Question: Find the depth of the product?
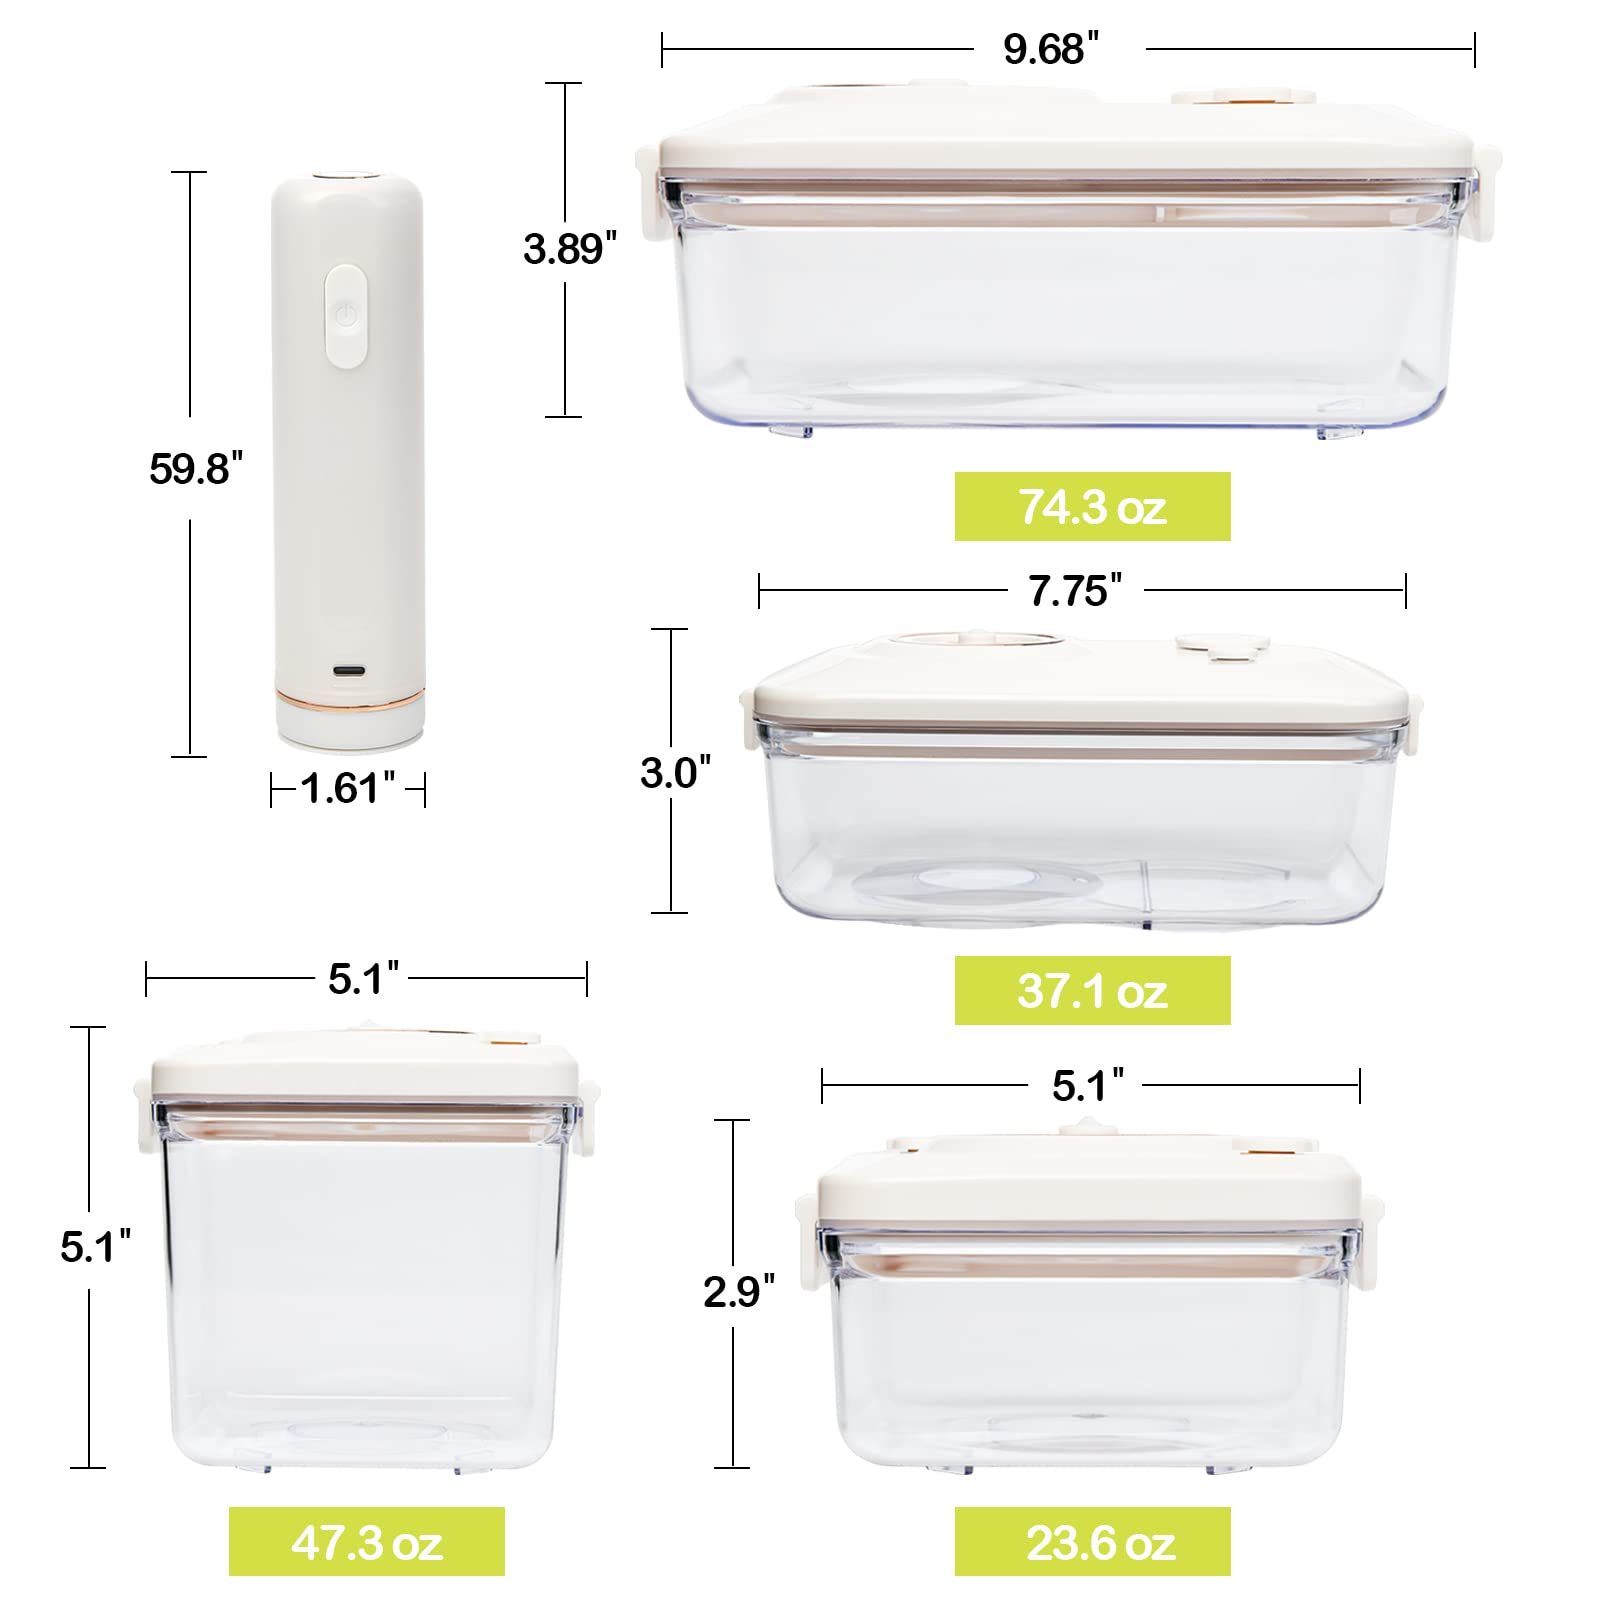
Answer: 9.68 inch